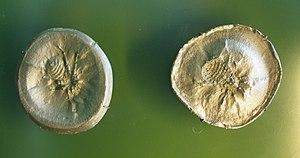
Fossile d'Eophrynus, un genre éteint d'araignées. Photo prise au Musée d'Histoire Naturelle, Bruxelles, Belgique.